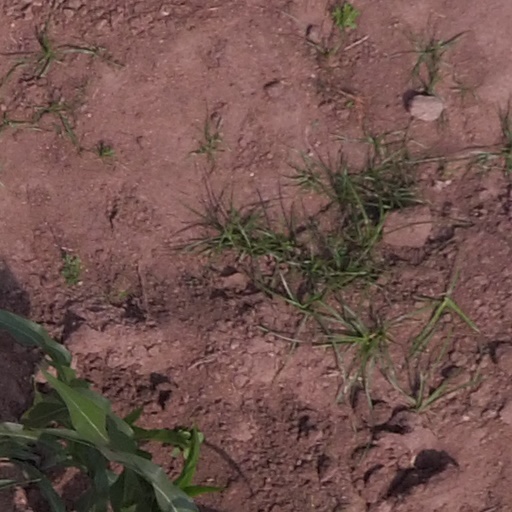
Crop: maize; corn